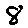
Label: 8